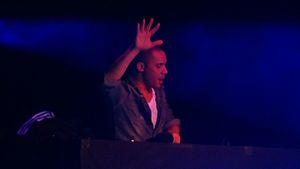
Wildstylez, de son vrai nom Joram Metekohy, né le 7 janvier 1983, est un producteur et disc jockey néerlandais de hardstyle. Au fil de sa carrière, il compose notamment en collaboration avec d'autres artistes tels que Headhunterz, Noisecontrollers et D-Block & S-Te-Fan. Il compose son premier maxi solo intitulé Life'z A Bitch / Missin au label discographique Scantraxx Reloaded, dirigé par Headhunterz. Plus tard, les deux forment Project One, et composent un album en 2008. En 2008, Metekohy s'allie avec Headhunterz pour créer un nom de scène, Project One, qui devient par la suite un succès grâce au single intitulé Rate Reducer gratuitement téléchargeable sur la page officielle de Project One sur Facebook. Project One se popularise auprès des fans de hardstyle et jouent dans de nombreux festivals comme Defqon.1. En 2010, Wildstylez fonde son propre label qu'il nomme Digital:Age en compagnie des Noisecontrollers.